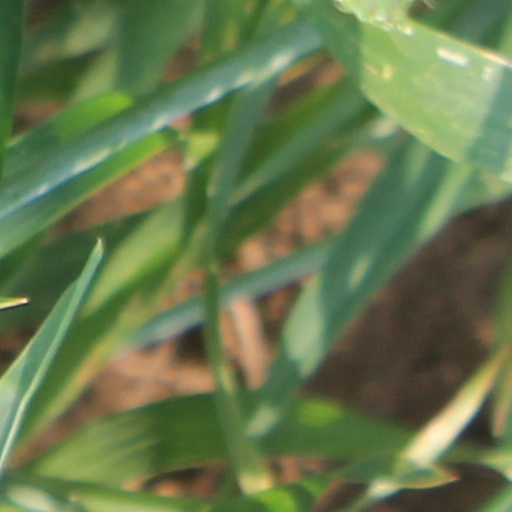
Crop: wheat